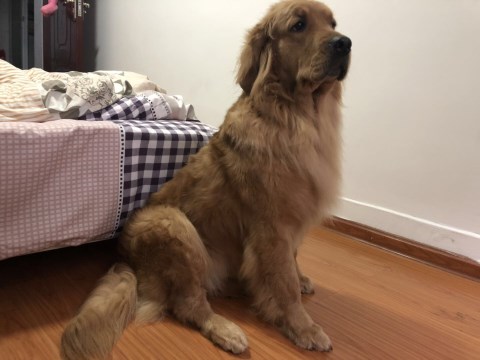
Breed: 5355-n000126-golden_retriever